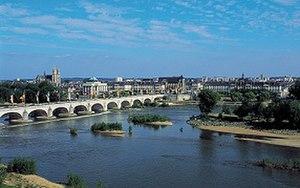
L'histoire de Tours inventorie l'ensemble des évènements, anciens ou plus récents, liés à cette ville française
Le sentier de grande randonnée 3 est le premier chemin de grande randonnée balisé en France. Les débuts de sa réalisation remontent à 1947, année de la création de la Fédération française de la randonnée pédestre. Les premiers tronçons ont été balisés autour d’Orléans. Le chemin ne sera finalisé sous le nom GR 3 qu’en 1983 ; entre-temps, autour de la capitale d’autres chemins balisés avaient vu le jour : la ceinture verte d’Île-de-France et l’itinéraire longeant le cours de la Seine et traversant Paris ; les numéros 1 et 2 leur furent respectivement attribués.